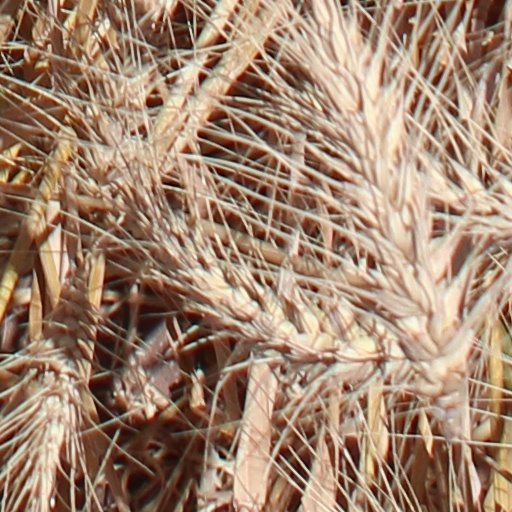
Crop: wheat